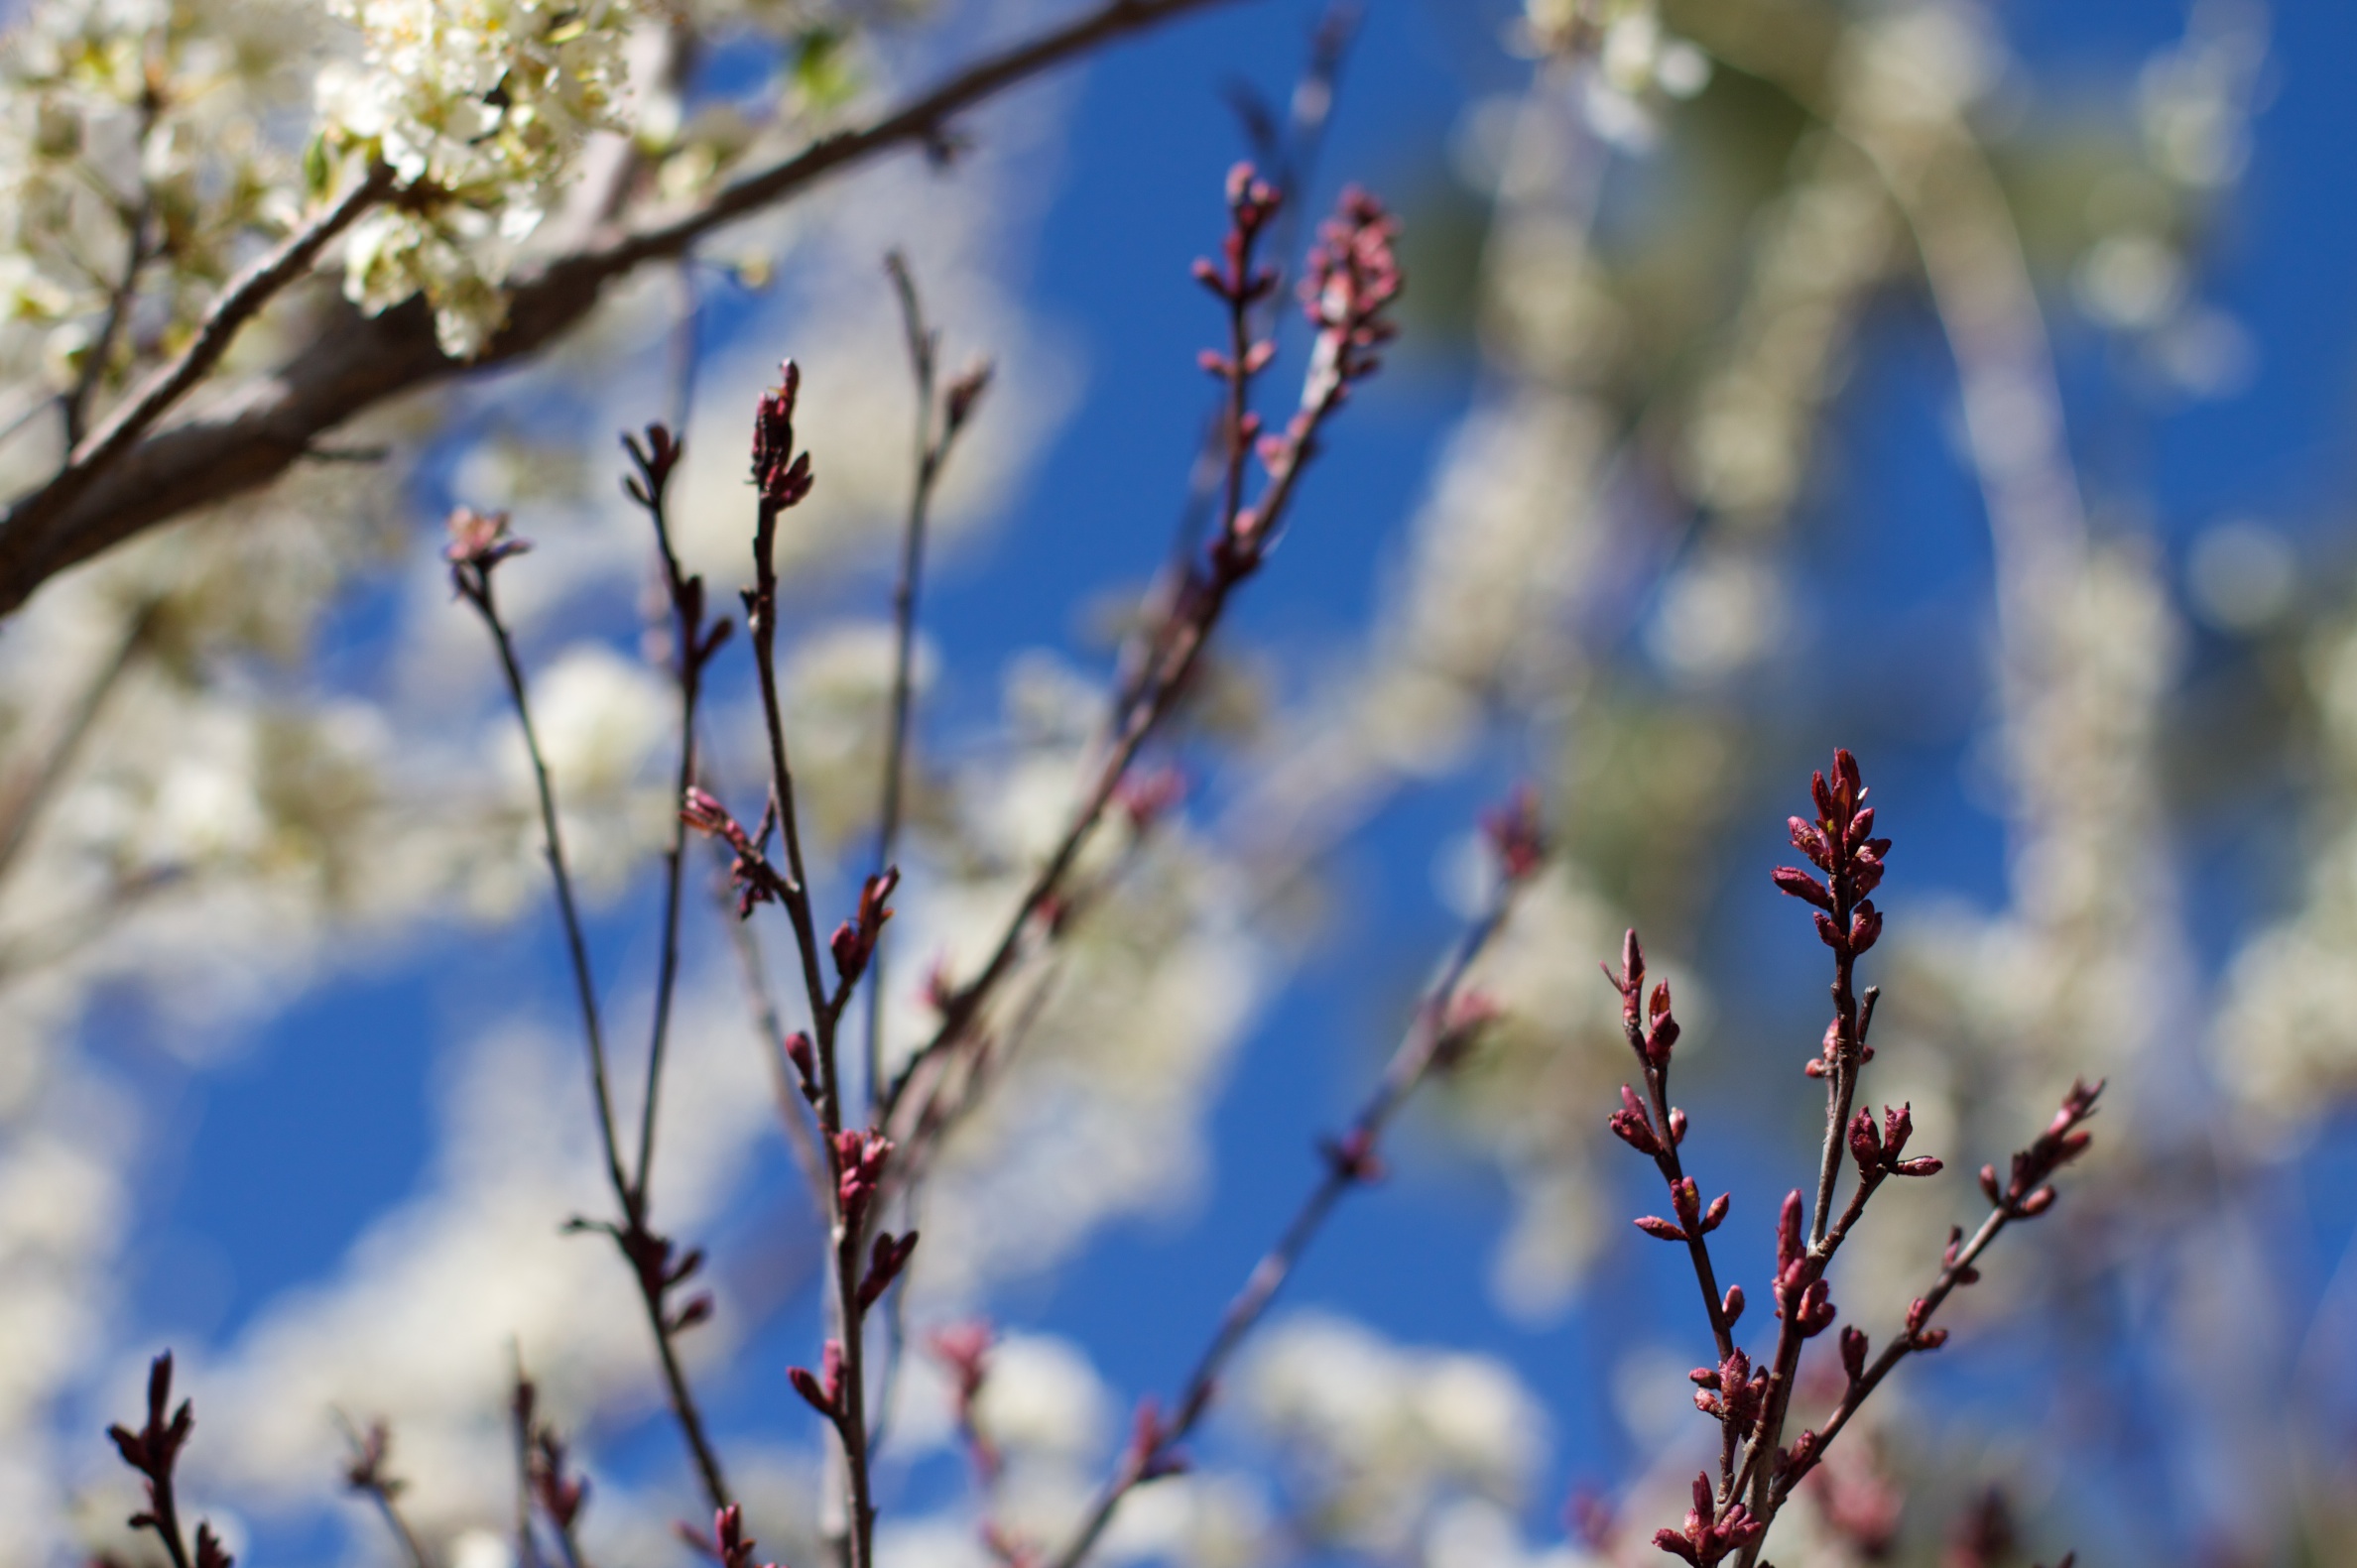
tree, nature, branch, blossom, winter, plant, leaf, flower, spring, produce, autumn, botany, flora, season, cherry blossom, twig, plant stem